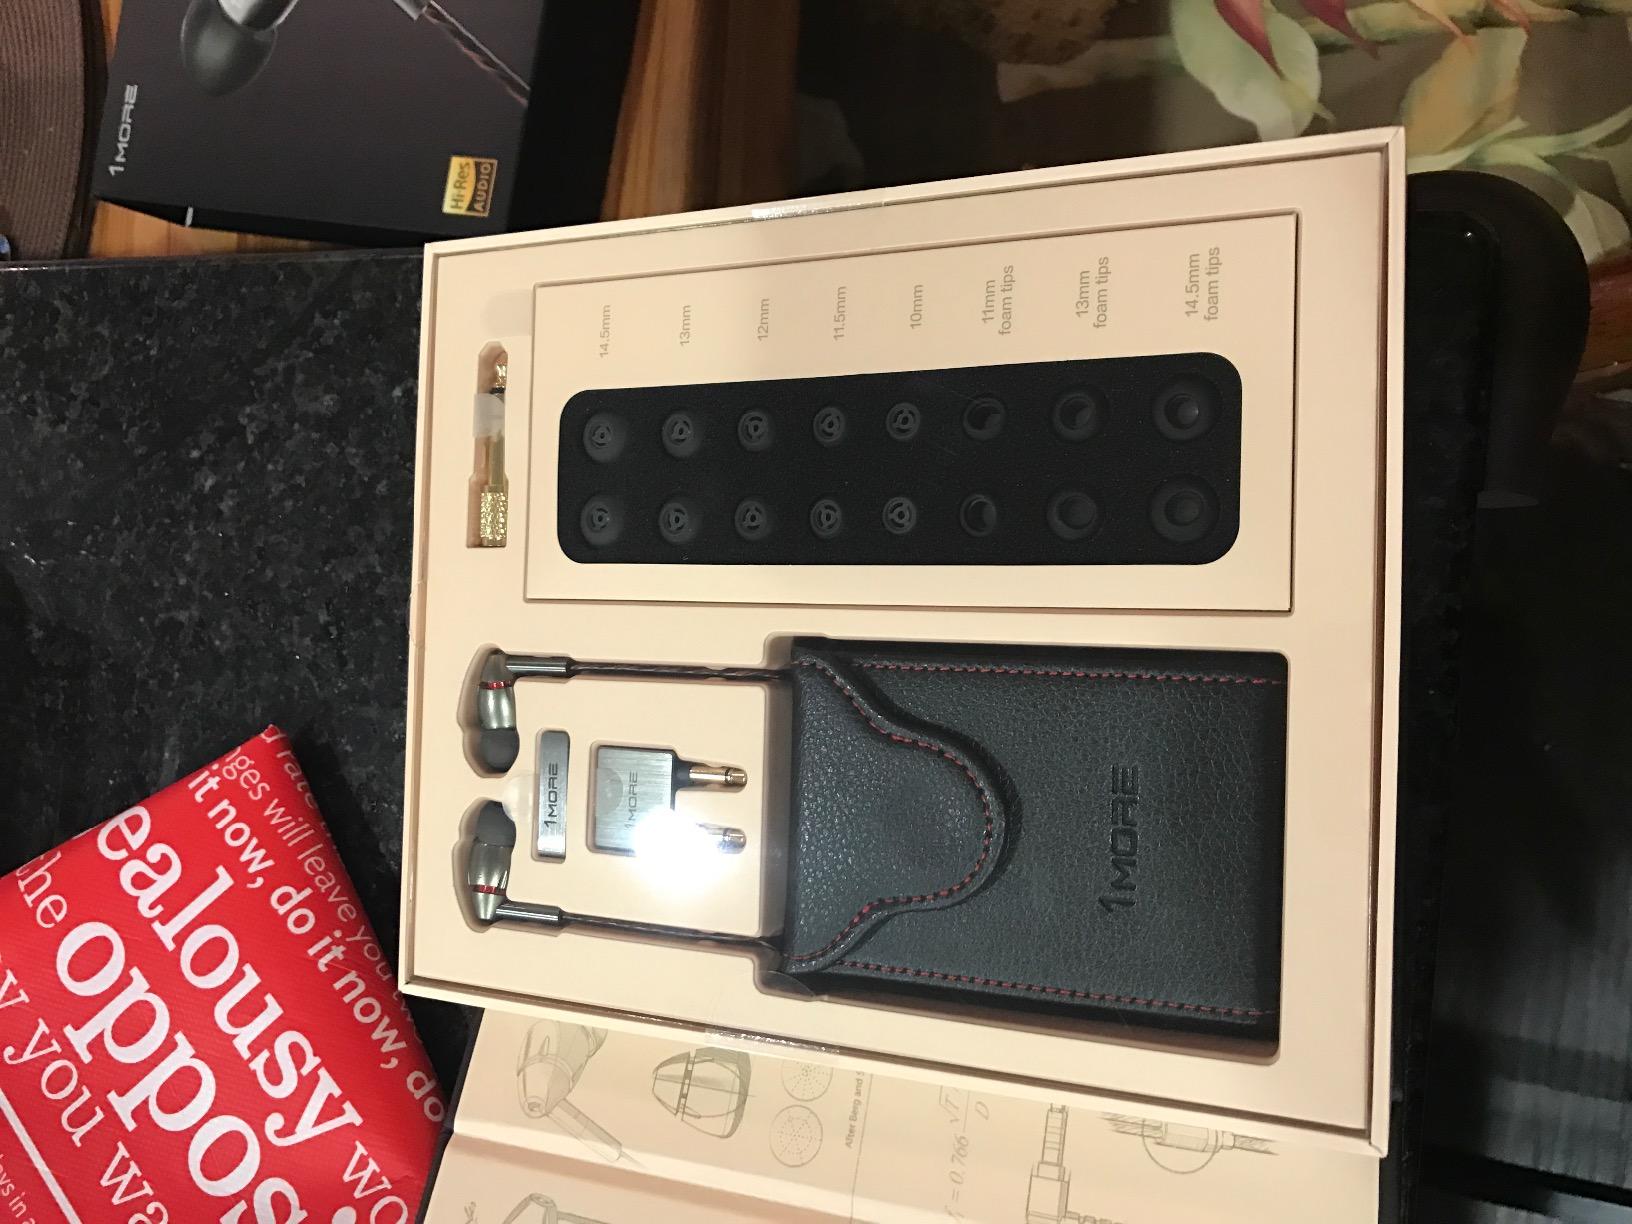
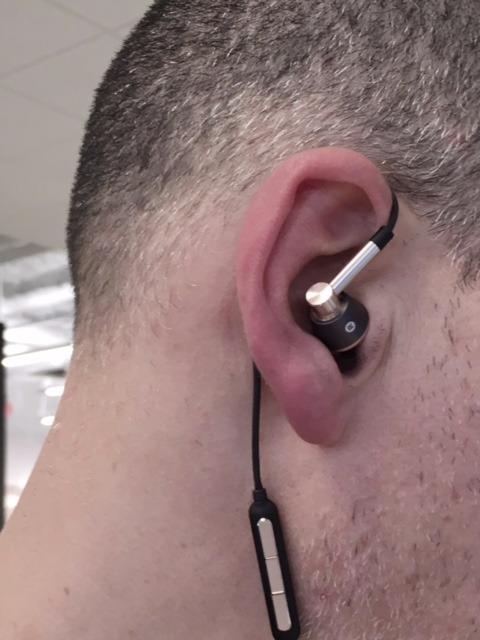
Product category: headphones
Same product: no